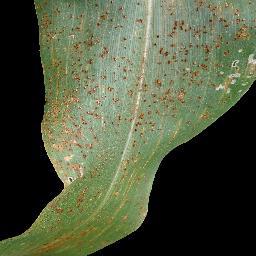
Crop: corn
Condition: (maize)_common_rust